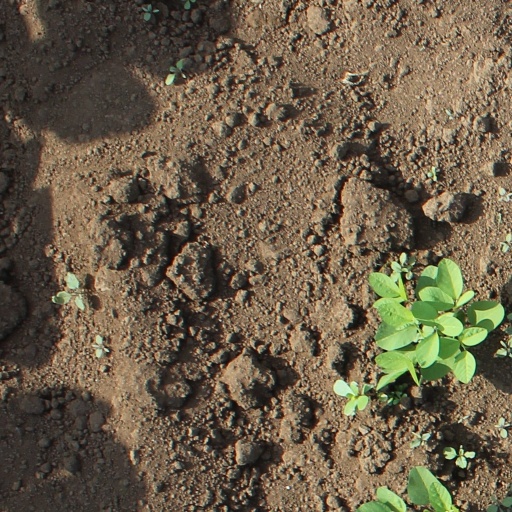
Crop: soybean